Dana Snyder

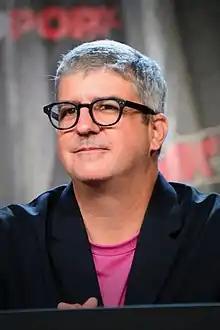
Snyder in 2022

Dana Snyder (born ) is an American actor and comedian. He is known for his voice roles of Master Shake in "Aqua Teen Hunger Force", Granny Cuyler in "Squidbillies", Baby Ball on "", and other roles in various Adult Swim television shows. His other voice roles include voicing Gazpacho in Cartoon Network's animated series "Chowder", Dr. Colosso in Nickelodeon's comedy series "The Thundermans", and Scratch in Disney Channel's animated series "The Ghost and Molly McGee". His live-action television show work has been in shows such as "Saul of the Mole Men" and "Your Pretty Face Is Going to Hell".